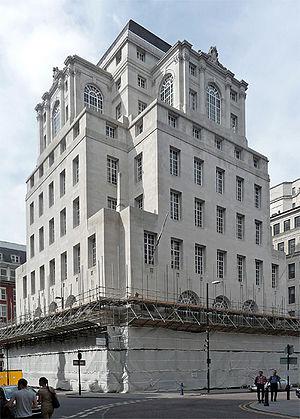
La pierre de Portland est un calcaire de l’étage tithonien de la période Jurassique exploitée sur l’Île de Portland, dans le Dorset. Les carrières sont des litages de calcaire gris-blanc séparés par des bandes de chaille. La pierre de Portland a été massivement employée comme matériau de construction dans les Îles Britanniques, particulièrement dans les grands édifices publics de Londres comme la Cathédrale St Paul et Buckingham Palace. Elle continue de s'exporter dans de nombreux pays : la pierre de Portland forme la façade du Siège des Nations Unies à New York, par exemple.